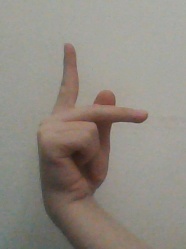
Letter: dha